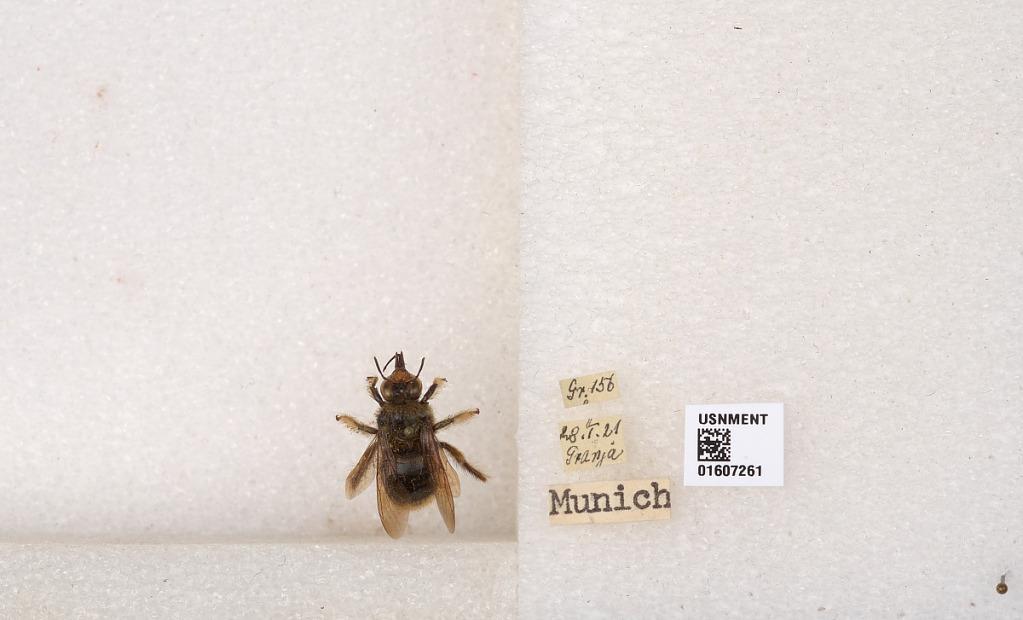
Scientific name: Xylocopa (Nanoxylocopa) ciliata Burmeister
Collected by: Granja
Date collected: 1921-1-28
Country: Germany
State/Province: Bavaria
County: Upper Bavaria
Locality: Munich
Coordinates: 48.1374, 11.5755